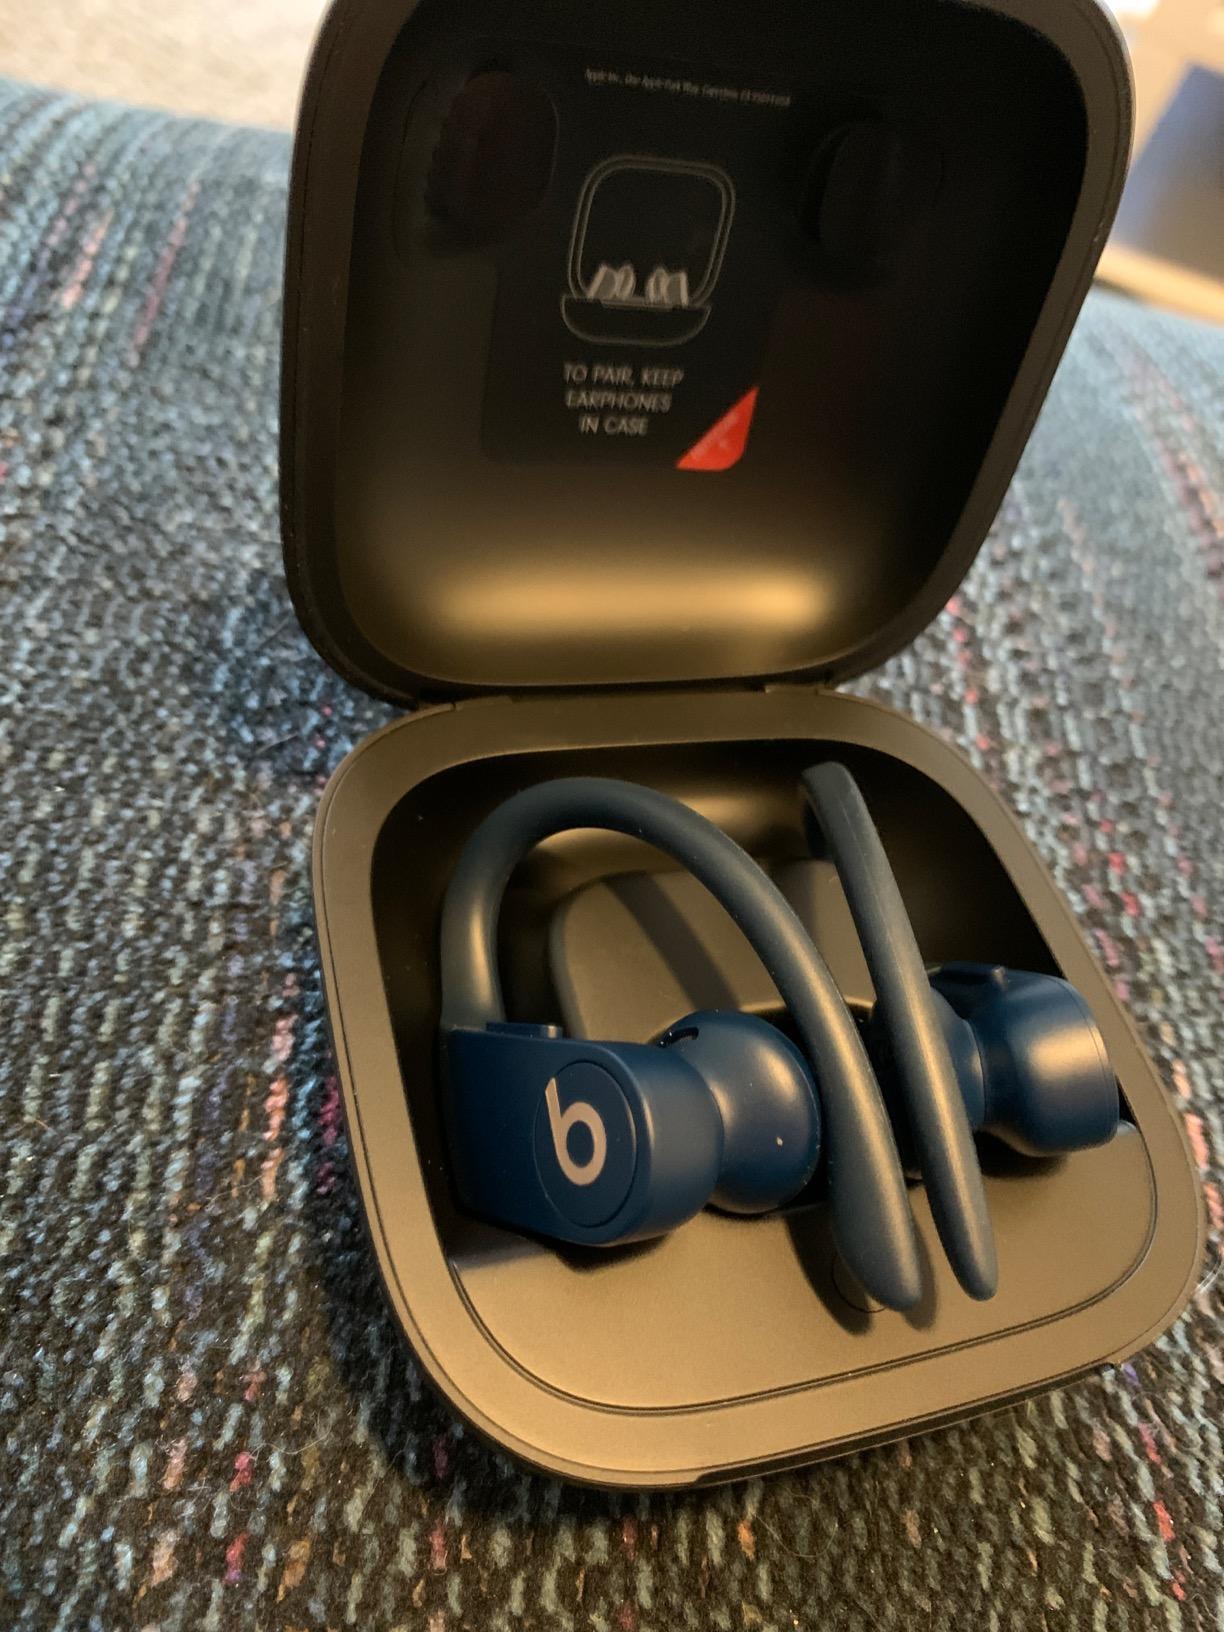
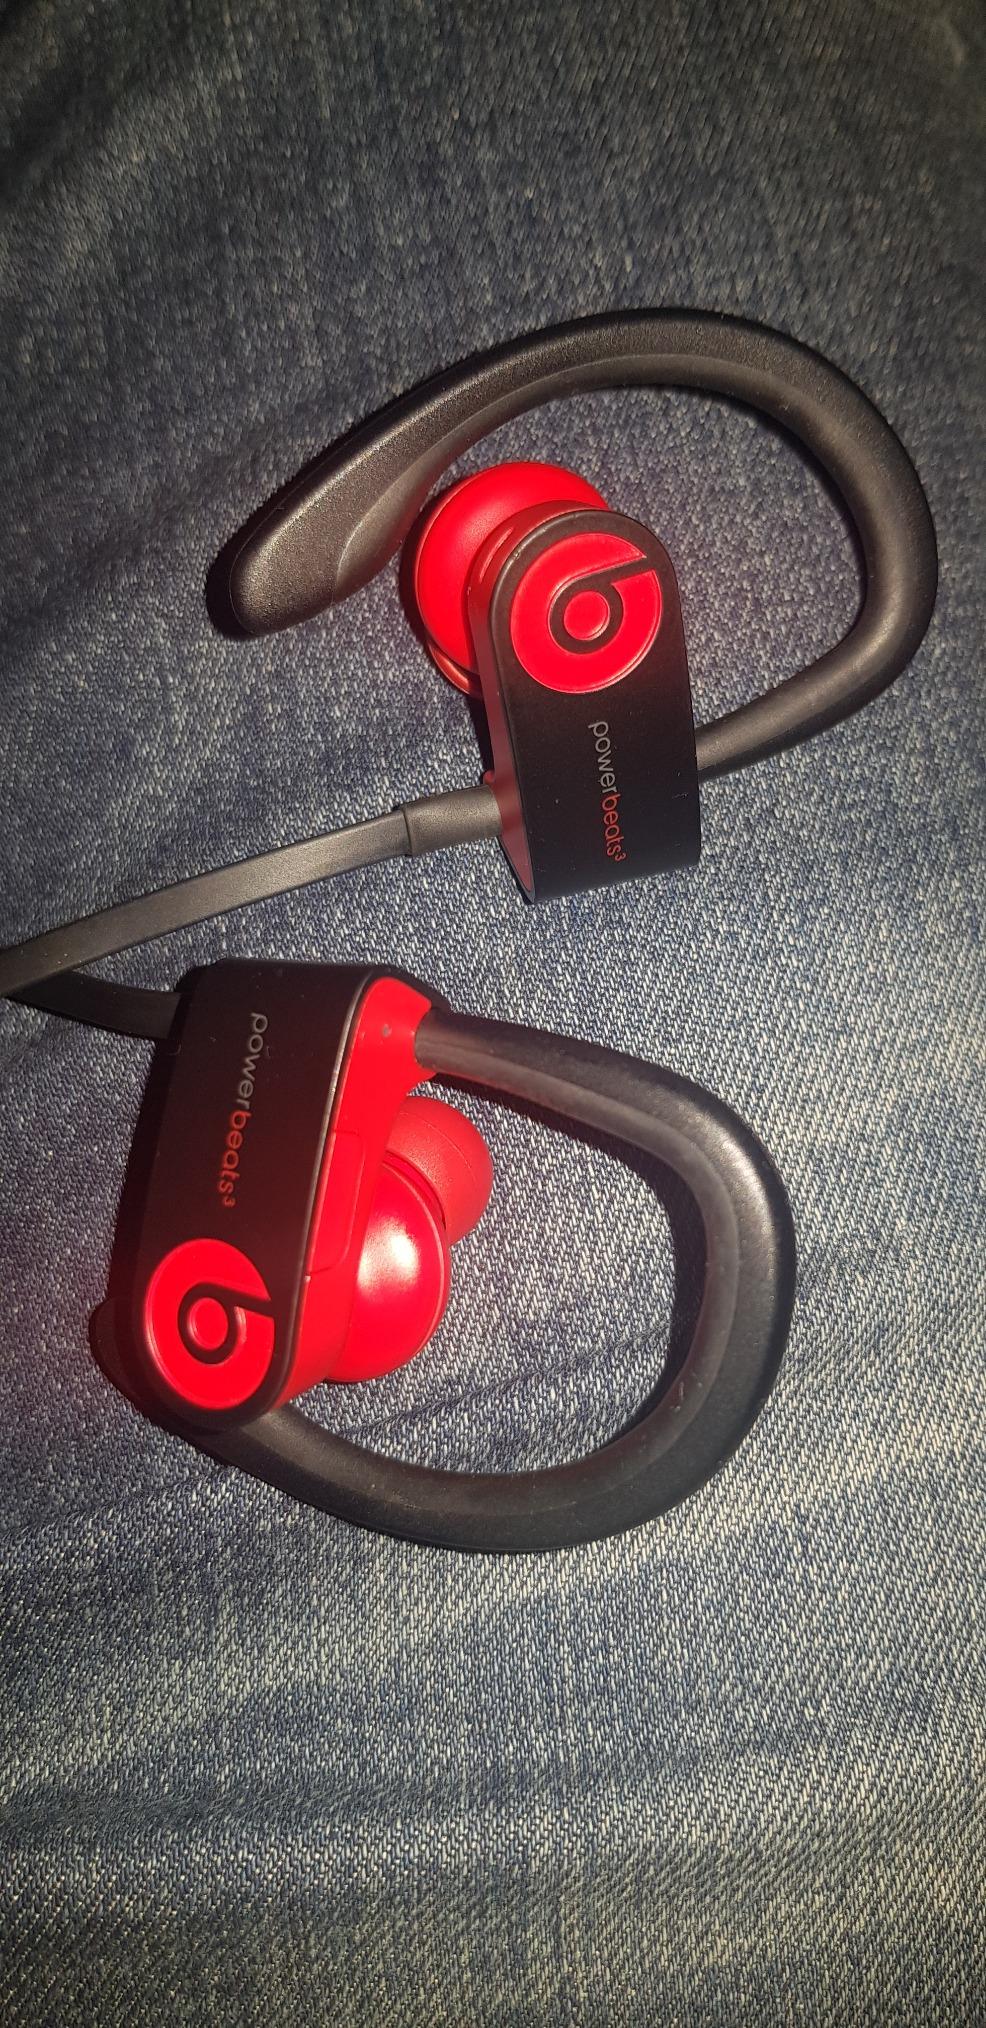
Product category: earbuds
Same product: no